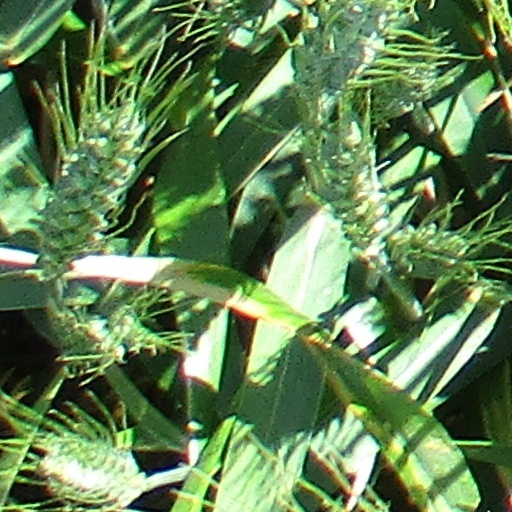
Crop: wheat